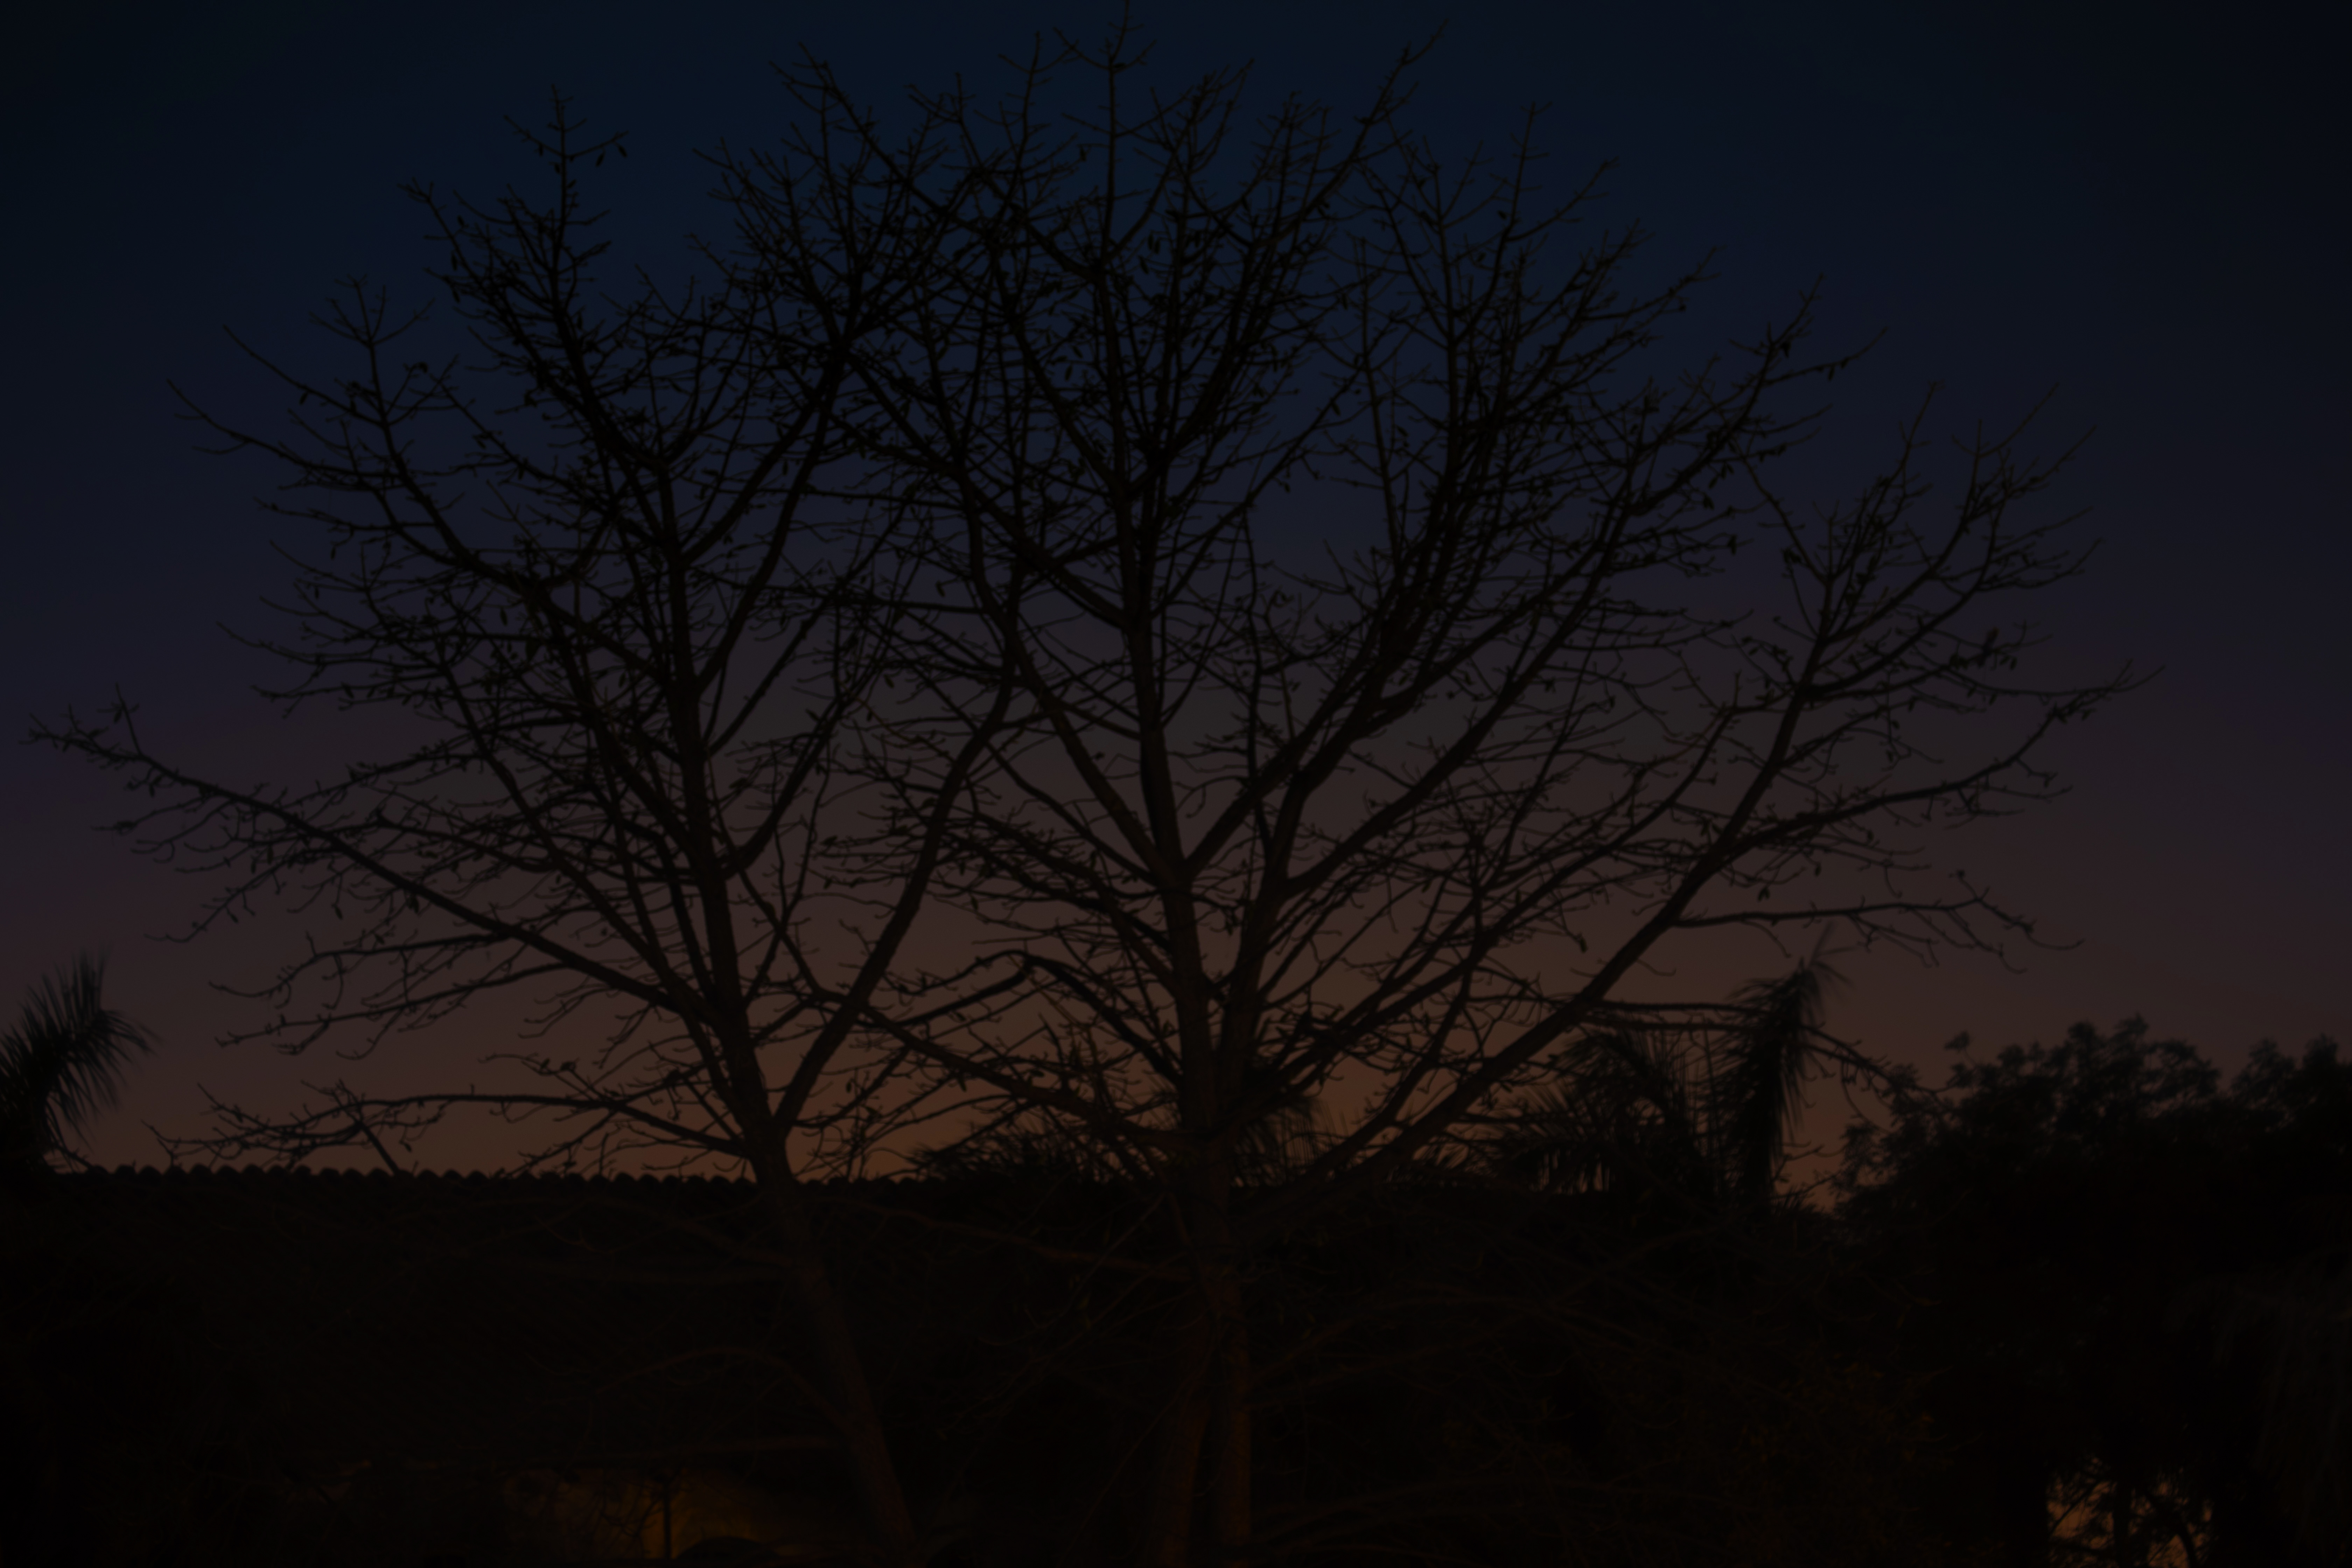
sunset, sky, tree, branch, night, woody plant, atmosphere, darkness, evening, cloud, dusk, dawn, morning, plant, sunrise, astronomical object, midnight, meteorological phenomenon, twig, computer wallpaper, moonlight, landscape